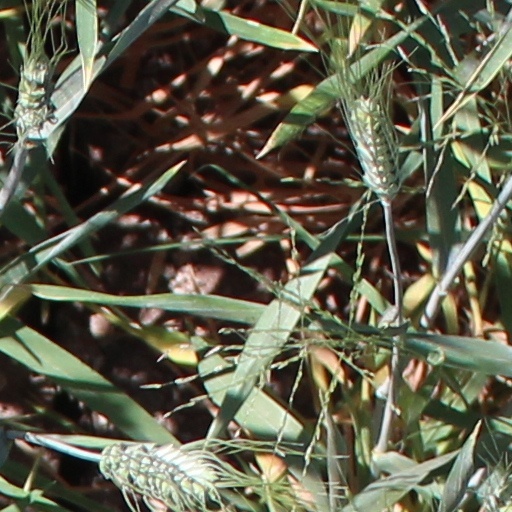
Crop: wheat